Raorchestes ochlandrae

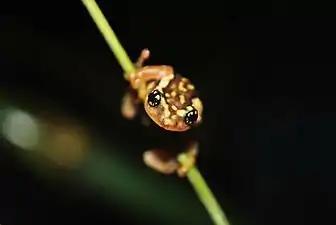
"Raorchestes ochlandrae"

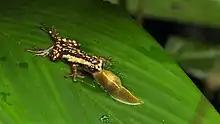
"Raorchestes ochlandrae" eating a slug

This species inhabits dense stands of the bamboo "Ochlandra setigera", growing on forest edges and in more in open habitats. The frogs reside in the hollow tube of internodal region of bamboo about two to three metres above the ground.